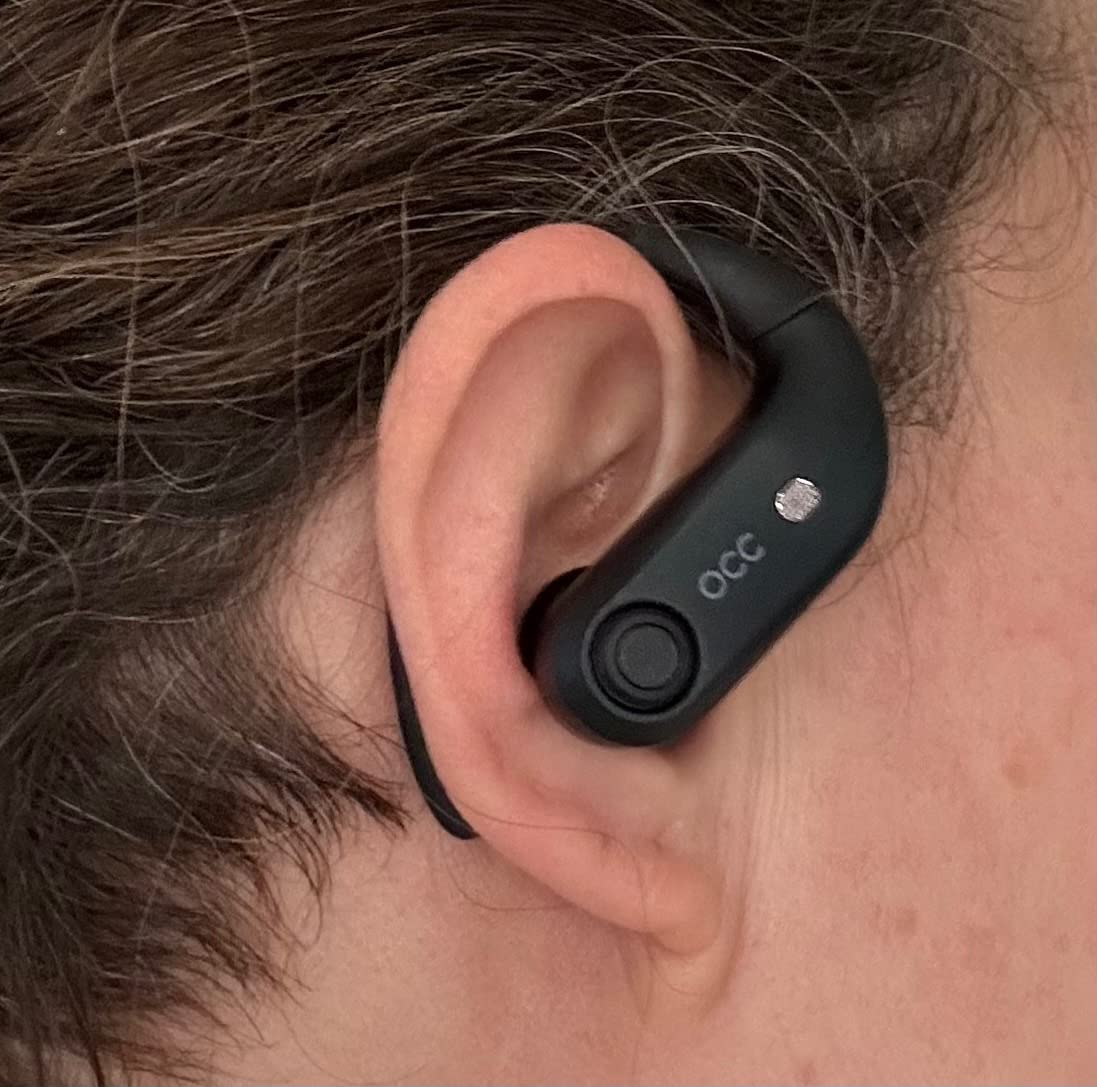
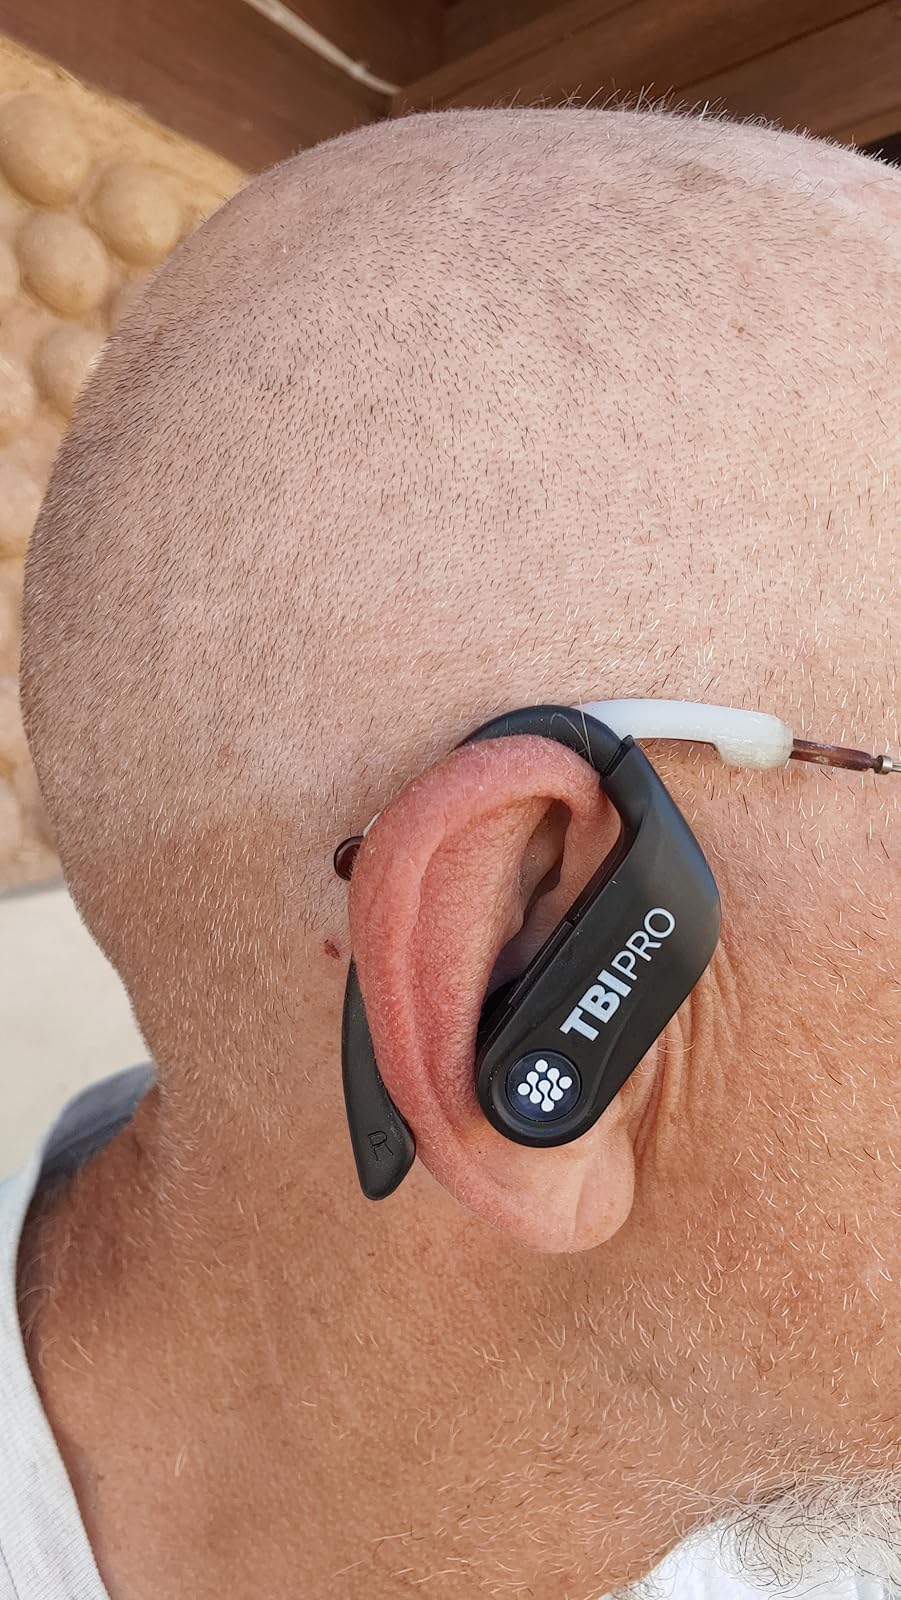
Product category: earbuds
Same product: no